M4 Thames Bridge

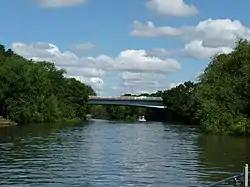
M4 Thames Bridge (downstream side)

The M4 Thames Bridge Maidenhead is a motorway bridge between Dorney Reach, Buckinghamshire and Bray near Maidenhead, Berkshire in England built in the 1960s.